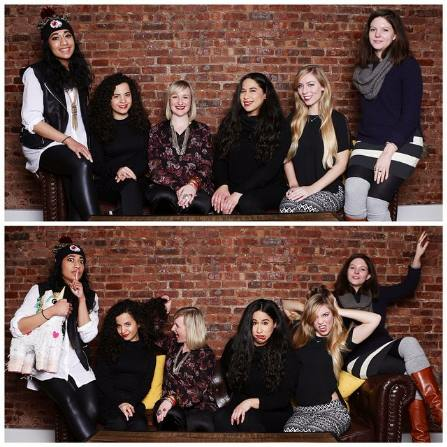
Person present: Yes